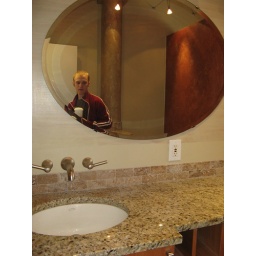
Nice sink and counter - a little weird shaped, and the mirror is not centered over the sink. But nice nevertheless